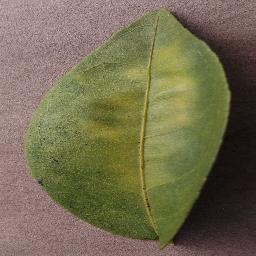
Label: Orange___Haunglongbing_(Citrus_greening)